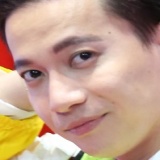
ca sĩ S.T Sơn Thạch